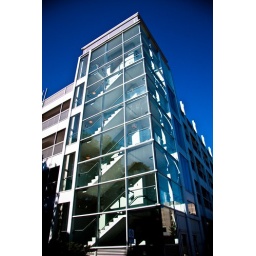
Interesting glass windows of William Small Center, I remember spending hours studying over here... miss my undergrad years.